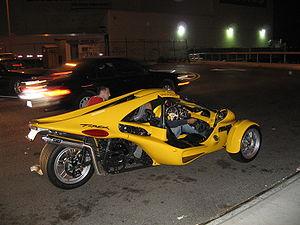
Campagna T-Rex est un 2-places, 3-roues moto qui combine l'aspect et la manipulation d'une voiture avec l'économie de carburant d'une moto, créée par le Canadien auto / moto Corporation Campagna constructeur situé au Québec. L'utilisation d'un 1,4 l, 4-cylindres, il accélère de 0 à 97 km / h (0-60 mph) en 3,5 secondes, avec vitesse de pointe de 252,66 kmh (157 mph). Bien que classé comme une motocyclette, l'intérieur peut accueillir deux passagers côte-à-latérales, avec des dos de votre choix avant réglables, pied-pédale boîtes et les autres 3-point ceintures de sécurité rétractables. La transmission manuelle, bien contrôlé par la main, ressemble davantage à la transmission de moto que celle d'une voiture.
Le T-Rex est un véhicule à trois roues hybride entre une voiture et une moto sport, comportant un volant et deux sièges côte à côte et utilisant un moteur de moto à transmission manuelle. Inventé par Daniel Campagna, il est fabriqué en petite quantité à Plessisville de 1994 à 2008, puis à Boucherville à partir du début de l'année 2009.